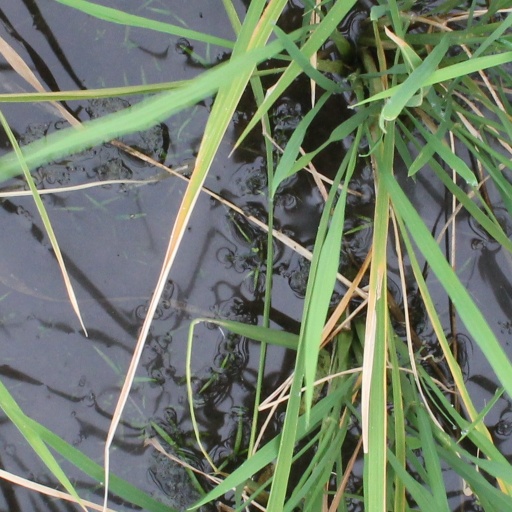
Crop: rice